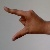
The image shows a hand gesture representing the letter 'Z' in Indian Sign Language.